Seo Woo

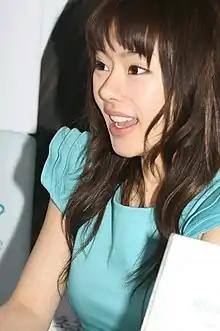
Seo in 2010

Seo Woo (born July 7, 1985), birth name Kim Moon-joo, is a South Korean actress. She made her breakthrough with the film "Crush and Blush" (2008). She is best known for her roles in the films "Paju" and "The Housemaid", as well as her roles in the TV dramas "Tamra, the Island", "Cinderella's Stepsister" and "Flames of Desire".